Pirdop Apostle

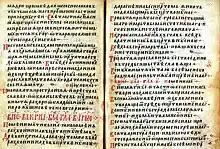
Pirdop Apostle

The Pirdop Apostle is a Bulgarian script book in Bulgarian language from Elena Basilica scriptorium near Pirdop, now kept in the SS. Cyril and Methodius National Library (No. 497). It consists of the Acts of the Apostles with 130 surviving parchment leaves, the beginning and end parts being lost. It initially contained all the texts of the Acts and the Letters of the Apostles, but now only the Letters are preserved. It dates from the 13th century. In the 19th century the book was discovered immured in a niche of the church known as the "Elena Basilica" of "St. Elijah" monastery near to the small Bulgarian town of Pirdop. The Monastery and church was looted and completely destroyed by the Ottoman Army in 1700. According to a palaeographic analysis of the preserved transcript, this is a late counterfeit, probably from the first half of the 19th century.